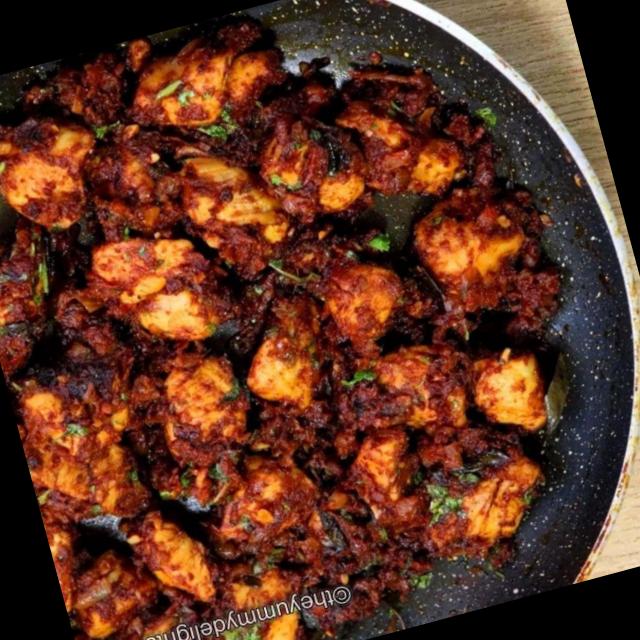
Dish: chicken_curry